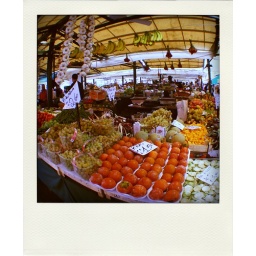
fruit market in venice